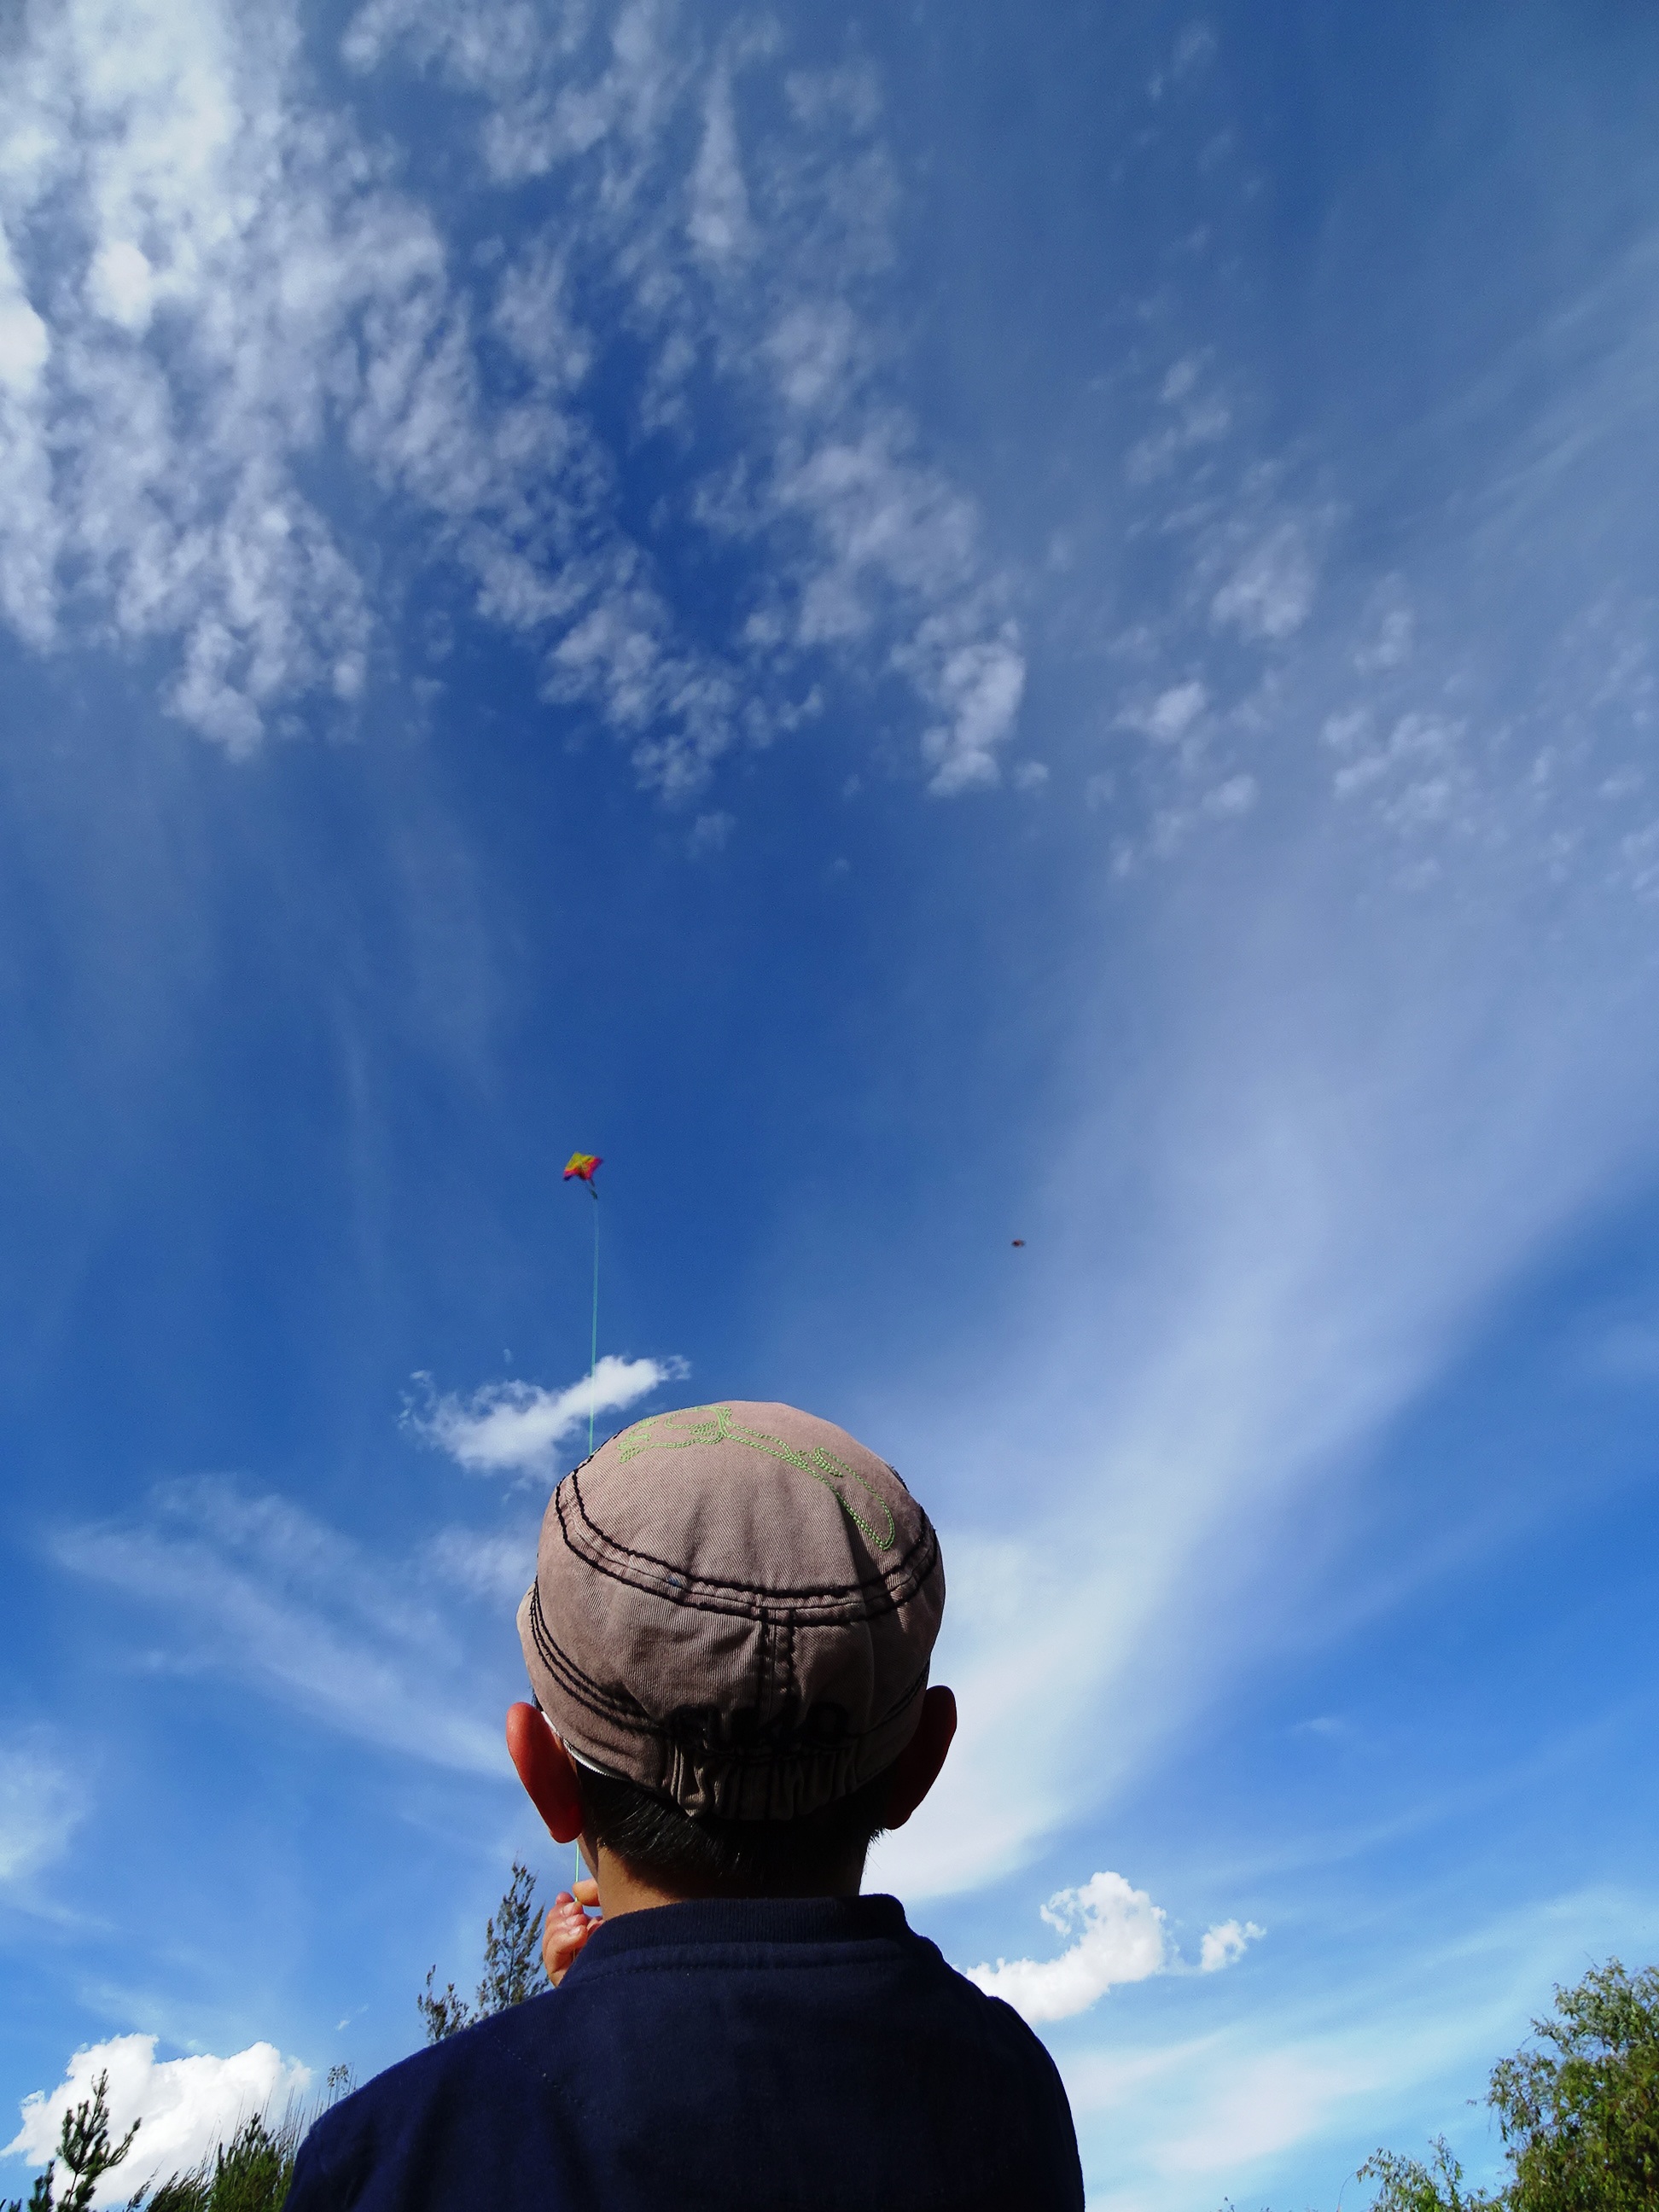
mountain, cloud, sky, game, sunlight, summer, walk, kite, park, child, memory, blue, extreme sport, childhood, height, sunny, sunday, fun, toys, hobby, keg, atmosphere of earth